USS Orizaba

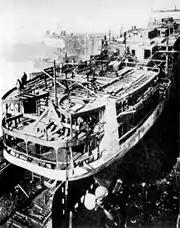
"Orizaba" under construction at William Cramp & Sons in Philadelphia, c. 1917

Assigned to the Atlantic Transport Service, "Orizaba" carried over 15,000 troops in six convoy trips to France before the end of World War I. In one such voyage, "Orizaba" executive officer, ordnance expert William Price Williamson, worked closely with Commander Richard Drace White—"Orizaba" commanding officer, himself an ordnance expert—to develop a workable depth charge launcher which would provide the transport with a measure of protection from enemy submarines. Williamson set about modifying a Lyle gun into a depth charge launcher, and successfully tested it on 16 August 1918. While attempting another test with an increased propellant charge the following day, a defective fuse exploded the depth charge prematurely, killing Williamson and three other sailors. White, four other officers, and twenty-two enlisted men were also wounded in the blast.